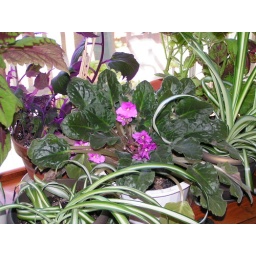
The plants that sit by the kitchen window